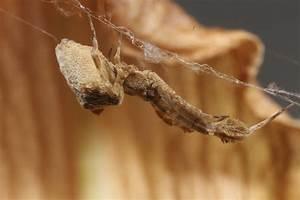
spider